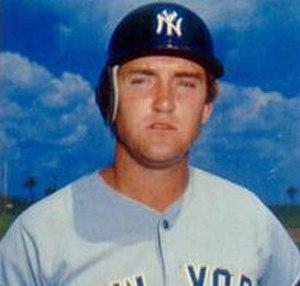
Graig Nettles est un joueur de troisième but qui évolua dans les Ligues majeures de baseball de 1967 à 1988. Il est surtout associé aux Yankees de New York, pour qui il joue 11 de ses 22 saisons dans les majeures. Avec ce club, dont il est le capitaine en 1982 et 1983, Nettles est vainqueur des Séries mondiales de 1977 et 1978, et plus tard désigné meilleur joueur de la Série de championnat 1981 de la Ligue américaine, Il est invité 6 fois au match des étoiles durant sa carrière, gagne le Gant doré en 1976 et 1977, et mène la Ligue américaine avec 32 circuits en 1976.